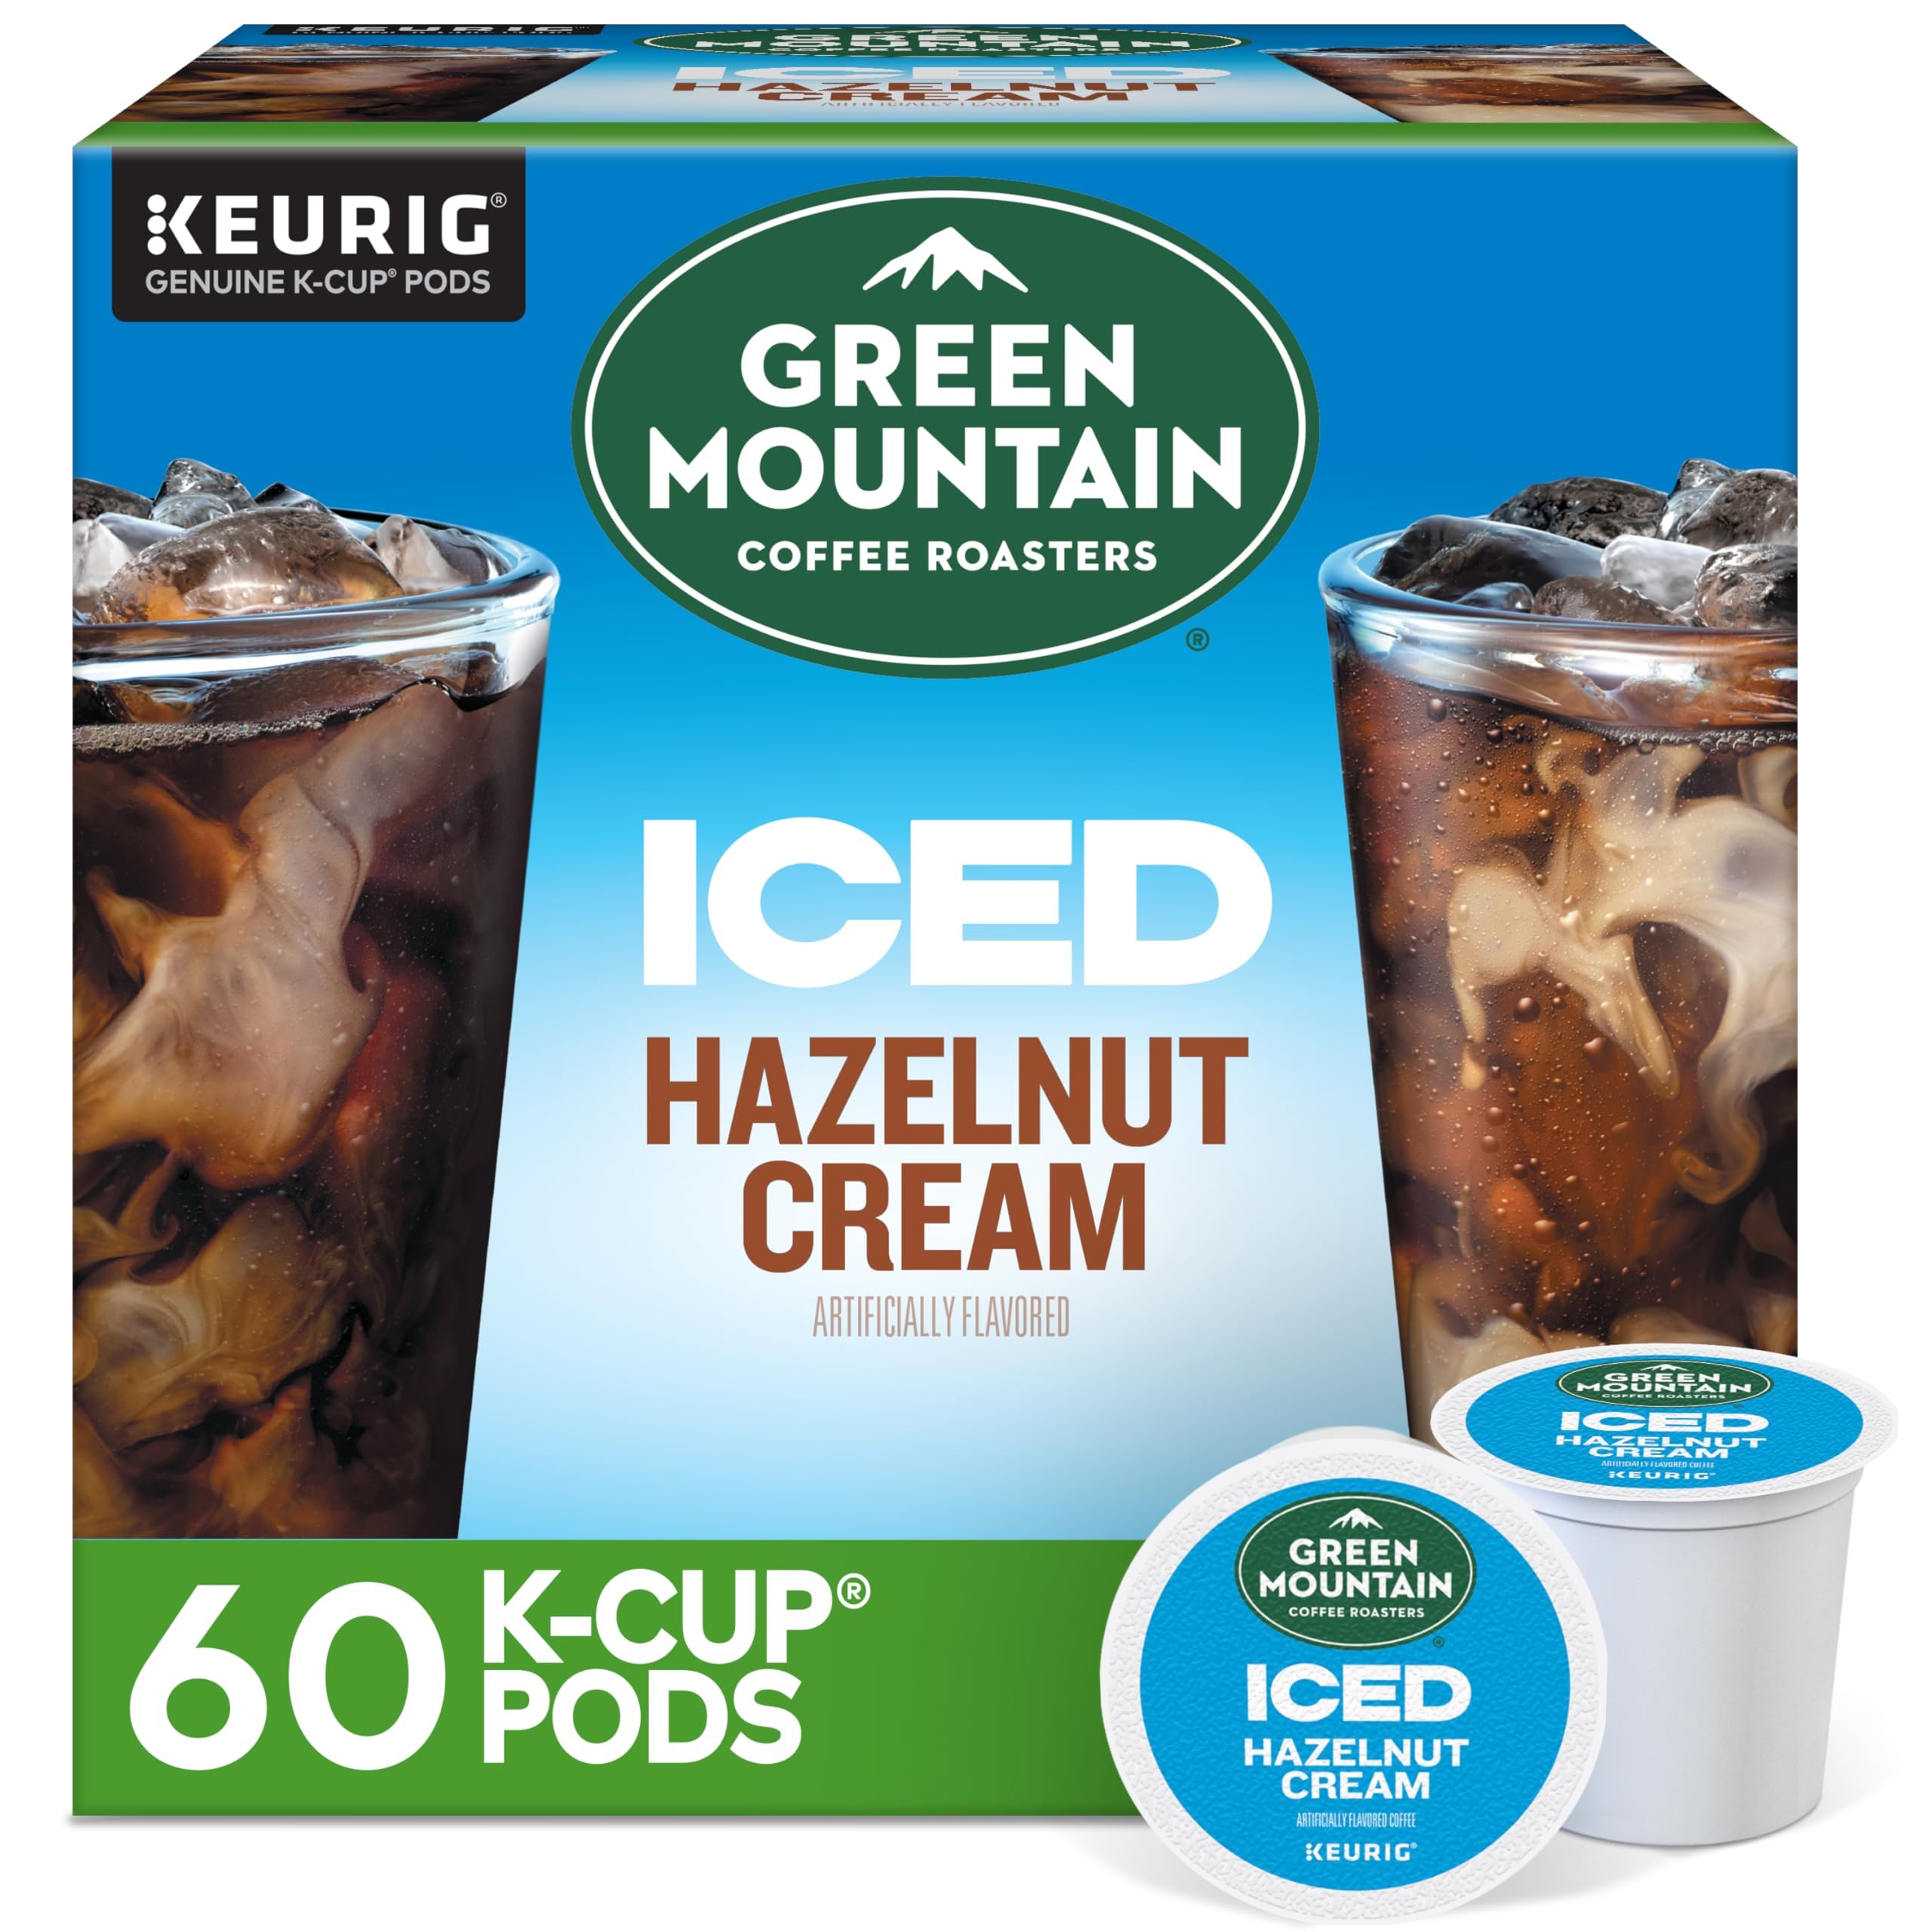
Item Name: Green Mountain Coffee Roasters ICED Hazelnut Cream, Single Serve Keurig K-Cup Pods, Flavored Iced Coffee, 60 Count (6 Packs of 10)
Bullet Point 1: TASTE: Enjoy the café-quality flavors of rich hazelnut and sweet, creamy vanilla of Green Mountain Coffee Roasters ICED Hazelnut Cream coffee.
Bullet Point 2: ROAST: We start with a specially crafted premium medium roast blend, then add an extra boost of 100% Arabica coffee captured at its peak flavor so you can enjoy an exceptionally rich, wonderfully balanced, smooth, and refreshingly full-flavored iced coffee.
Bullet Point 3: BREW OVER ICE: To brew an iced coffee, fill a large tumbler with ice. DO NOT use glass. Brew on the 8 oz size. Use Strong or Iced button if available for bigger flavor. Add milk, sweetener, and more ice to taste, if desired. Enjoy!
Bullet Point 4: COMPATIBILITY: Contains genuine K-Cup pods, engineered for guaranteed quality and compatibility with all Keurig single serve coffee makers.
Bullet Point 5: RECYCLABLE* K-CUP PODS: Simple. Delicious. And recyclable. Enjoy the same great-tasting coffee you know and love, and when you’re done, just peel, empty, and recycle. *Check locally, not recycled in many communities.
Value: 60.0
Unit: Count

Price: 12.95